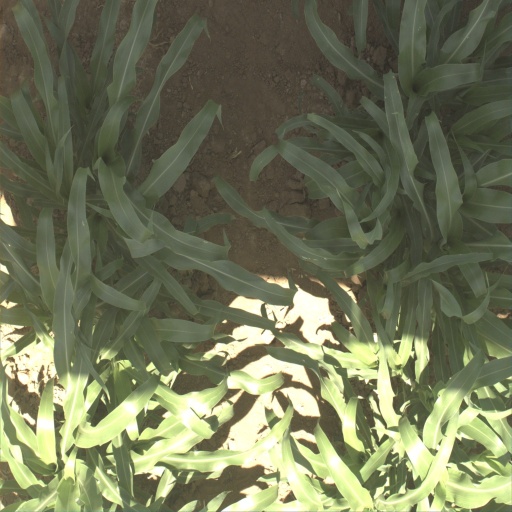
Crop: sorghum